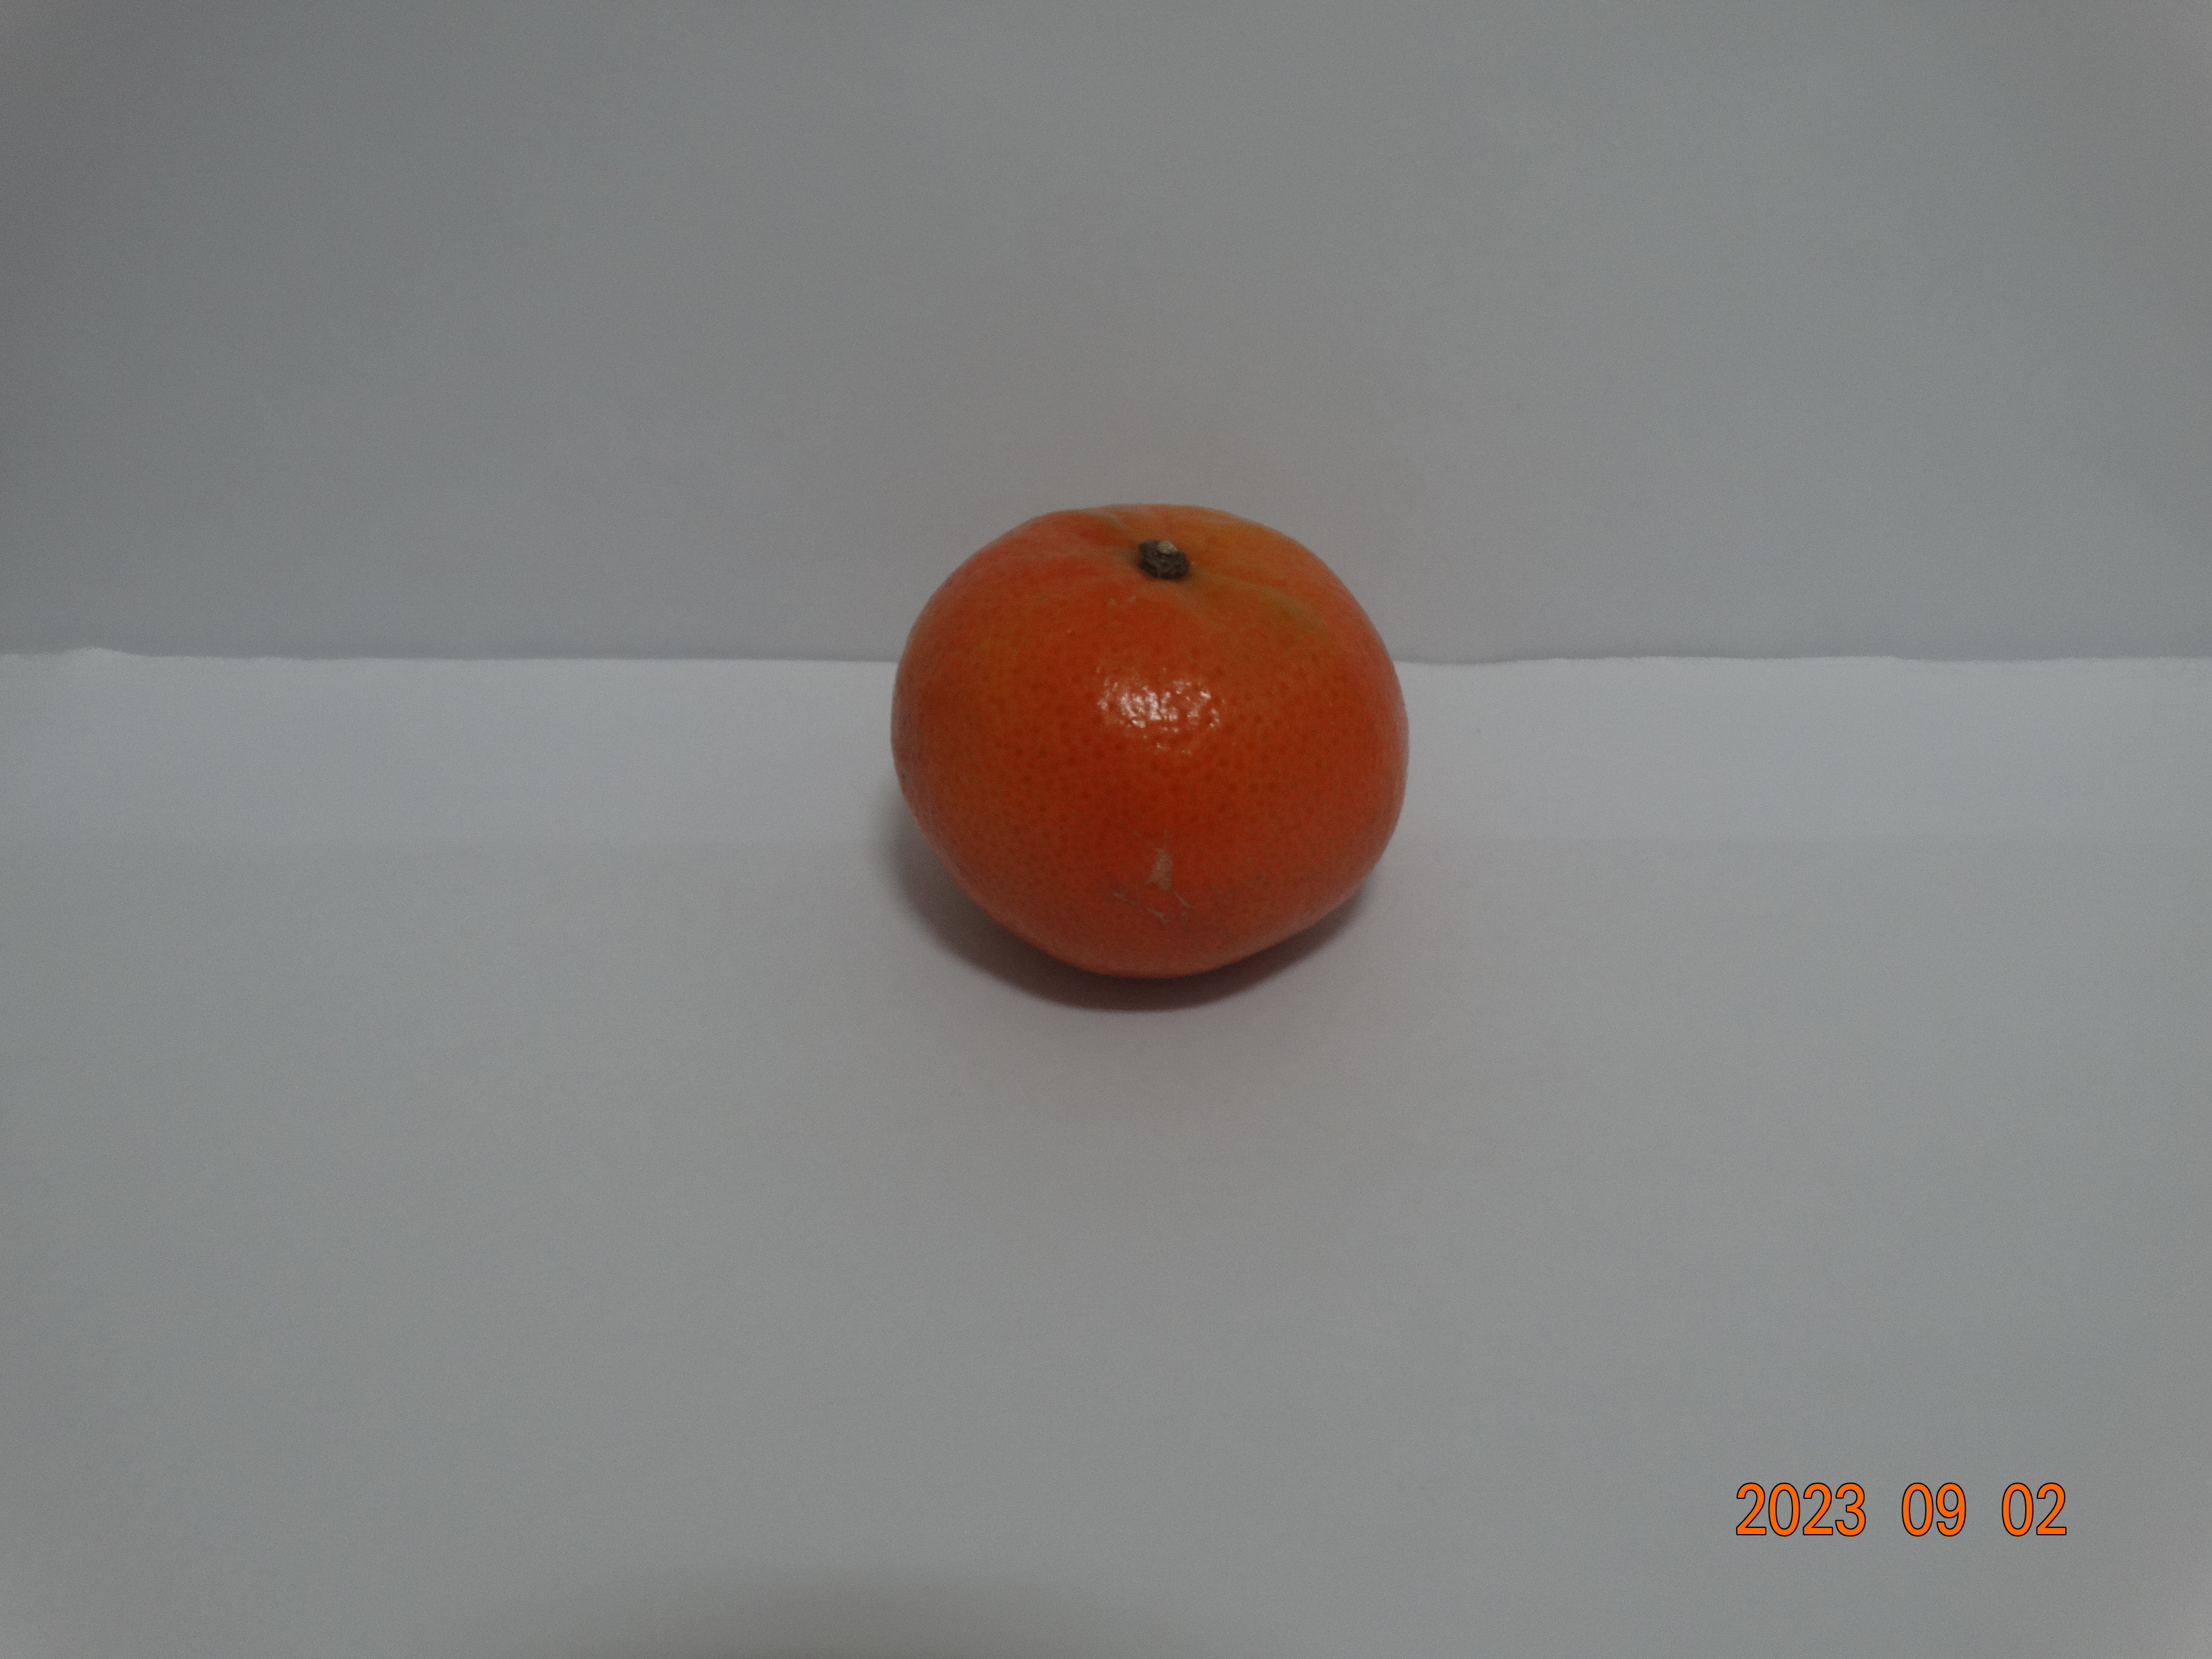
Citrus fruit variety: tangerine